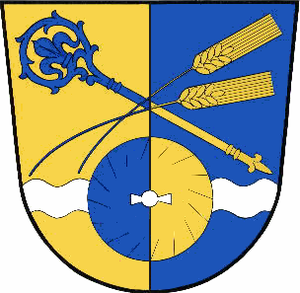
Holtgast est une commune allemande de l'arrondissement de Wittmund, Land de Basse-Saxe.